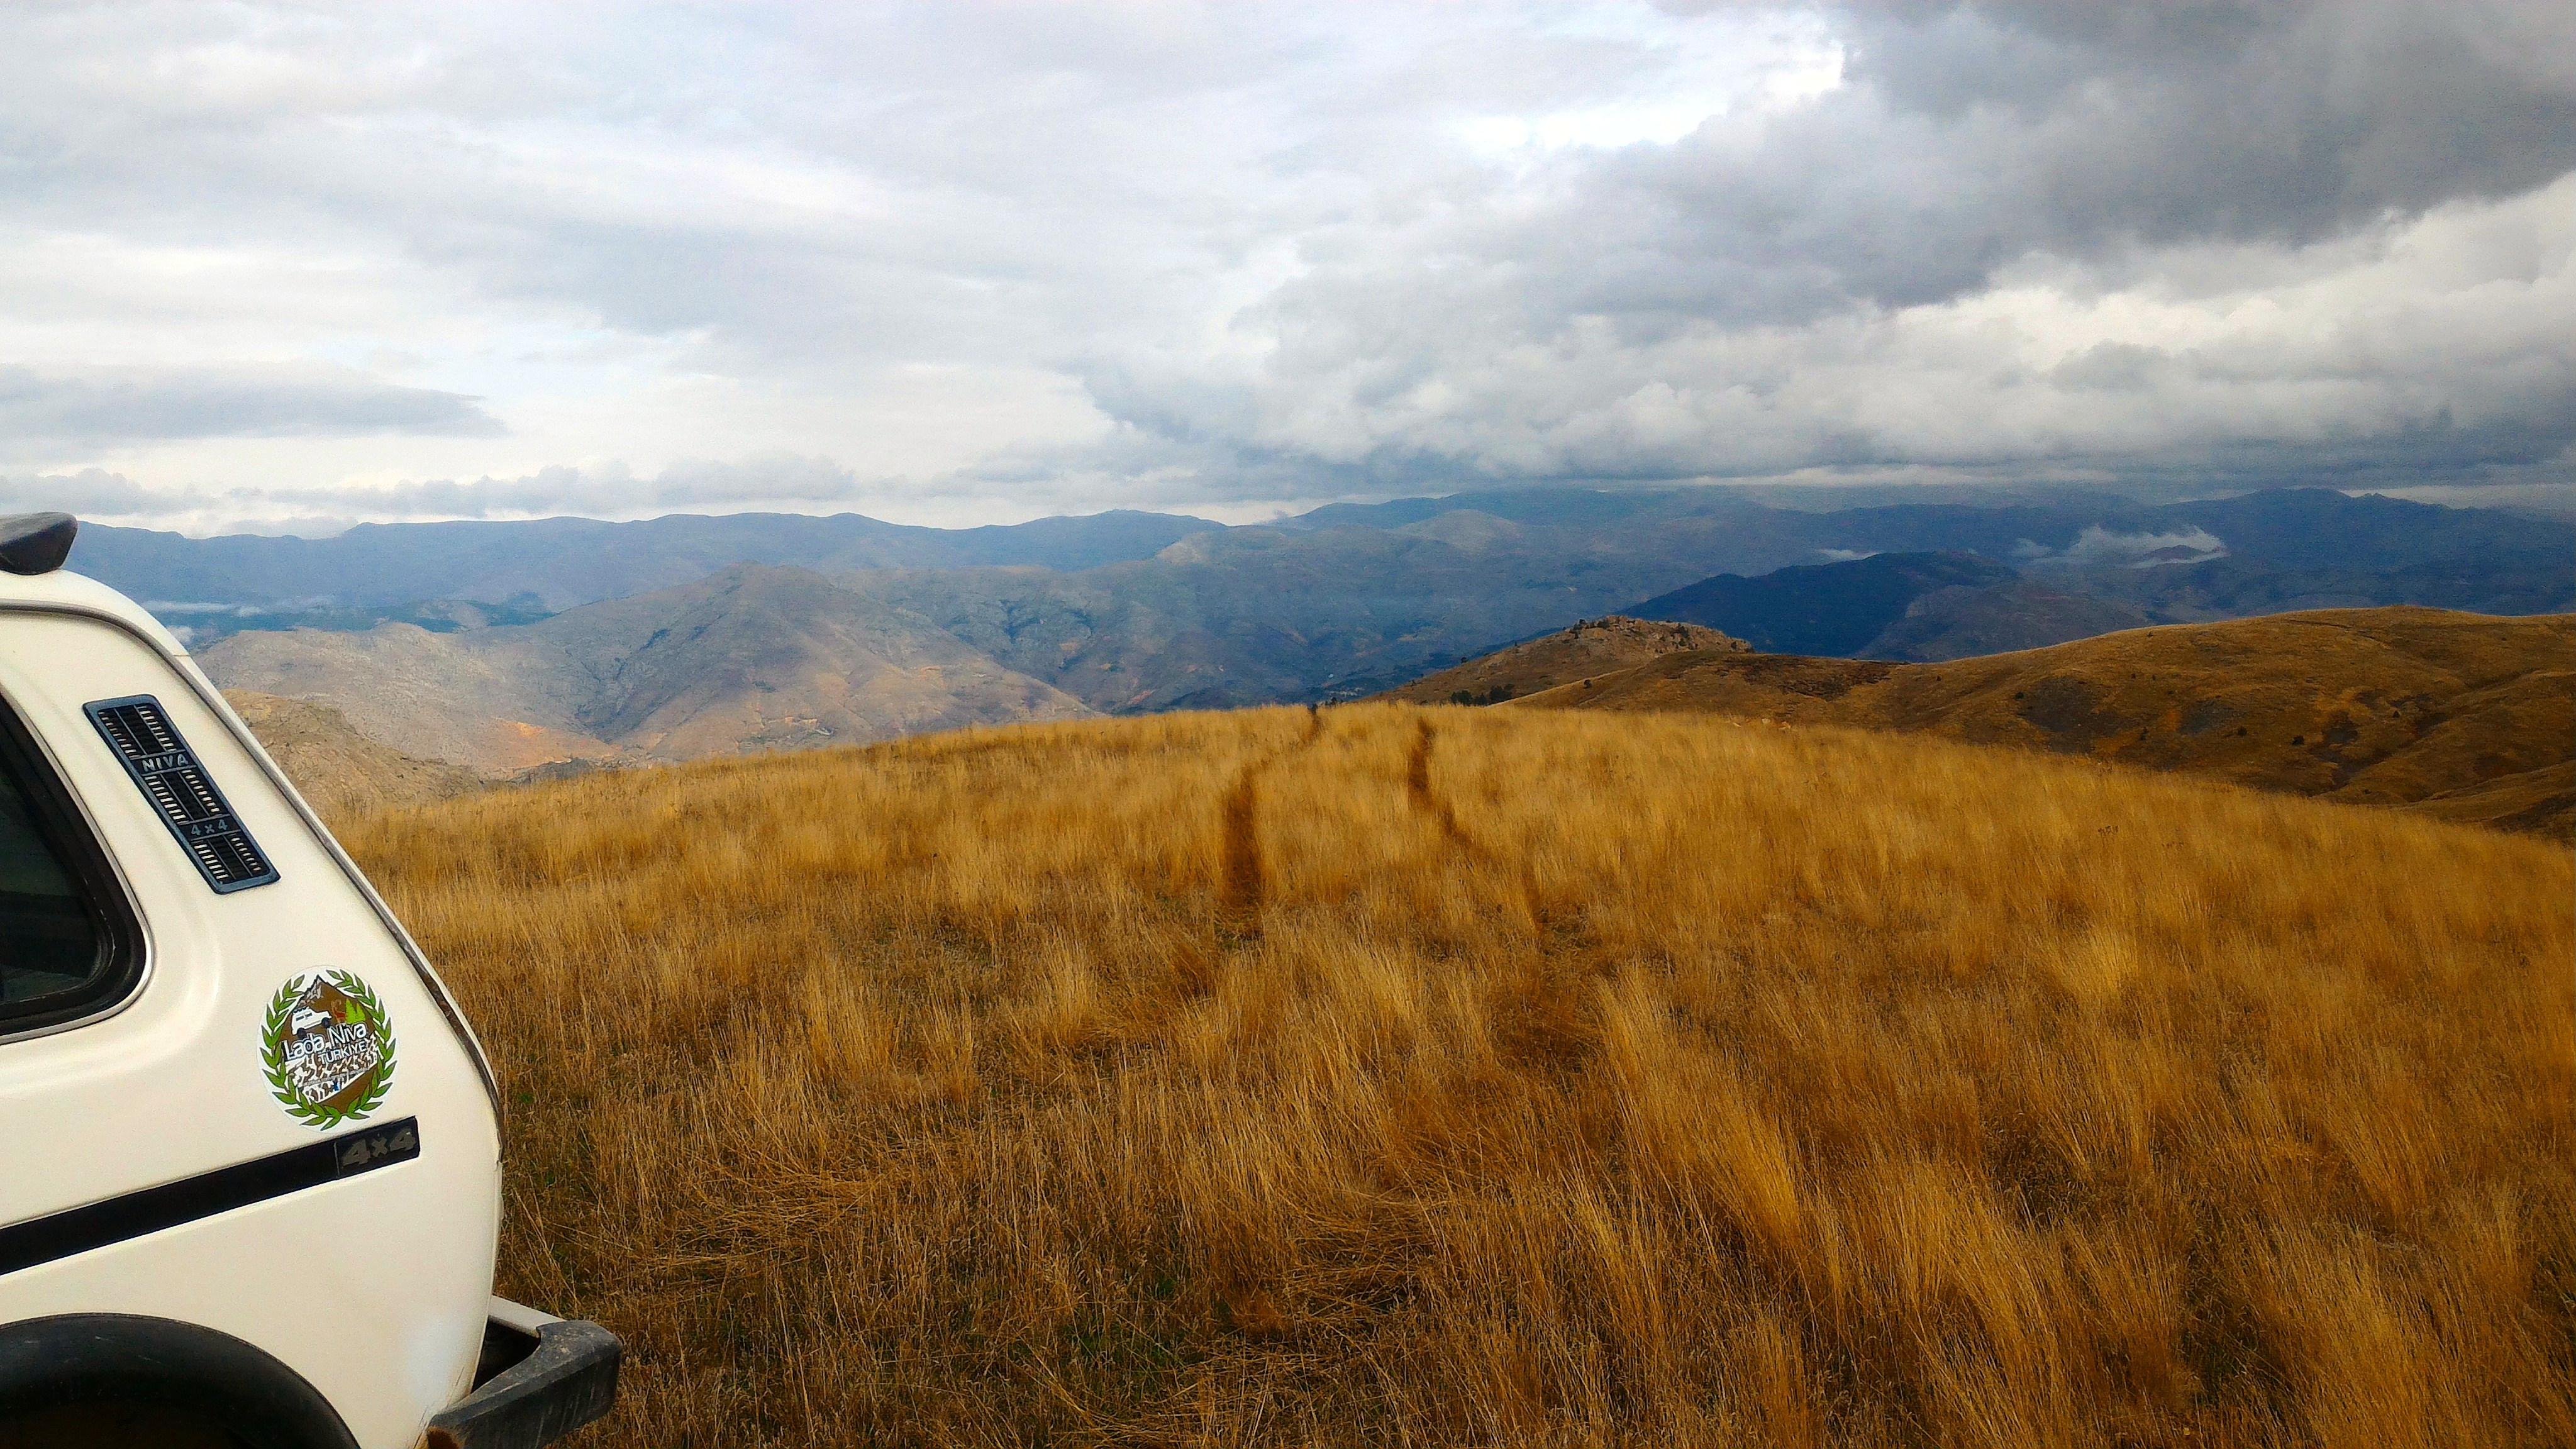
sky, mountainous landforms, wilderness, mountain, road, ridge, highland, hill, fell, ecoregion, mountain range, terrain, cloud, grassland, grass, landscape, national park, steppe, car, road trip, automotive exterior, tundra, plant, grass family, mountain pass, plant community, prairie, plain, tree